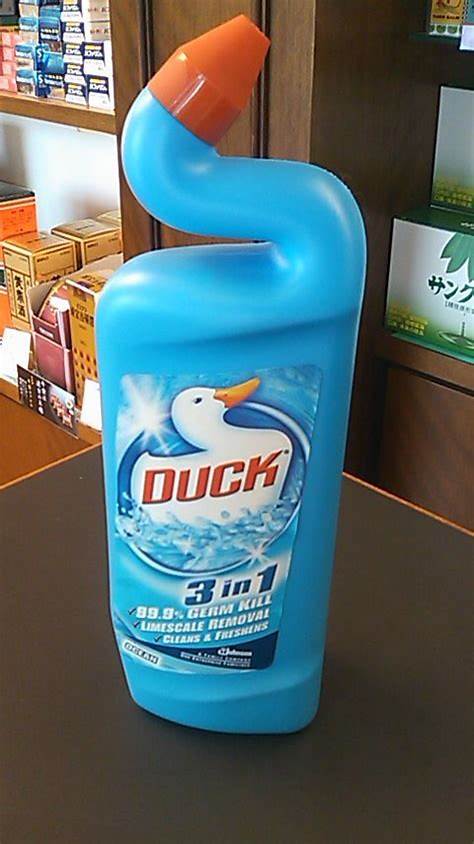
Waste category: plastic